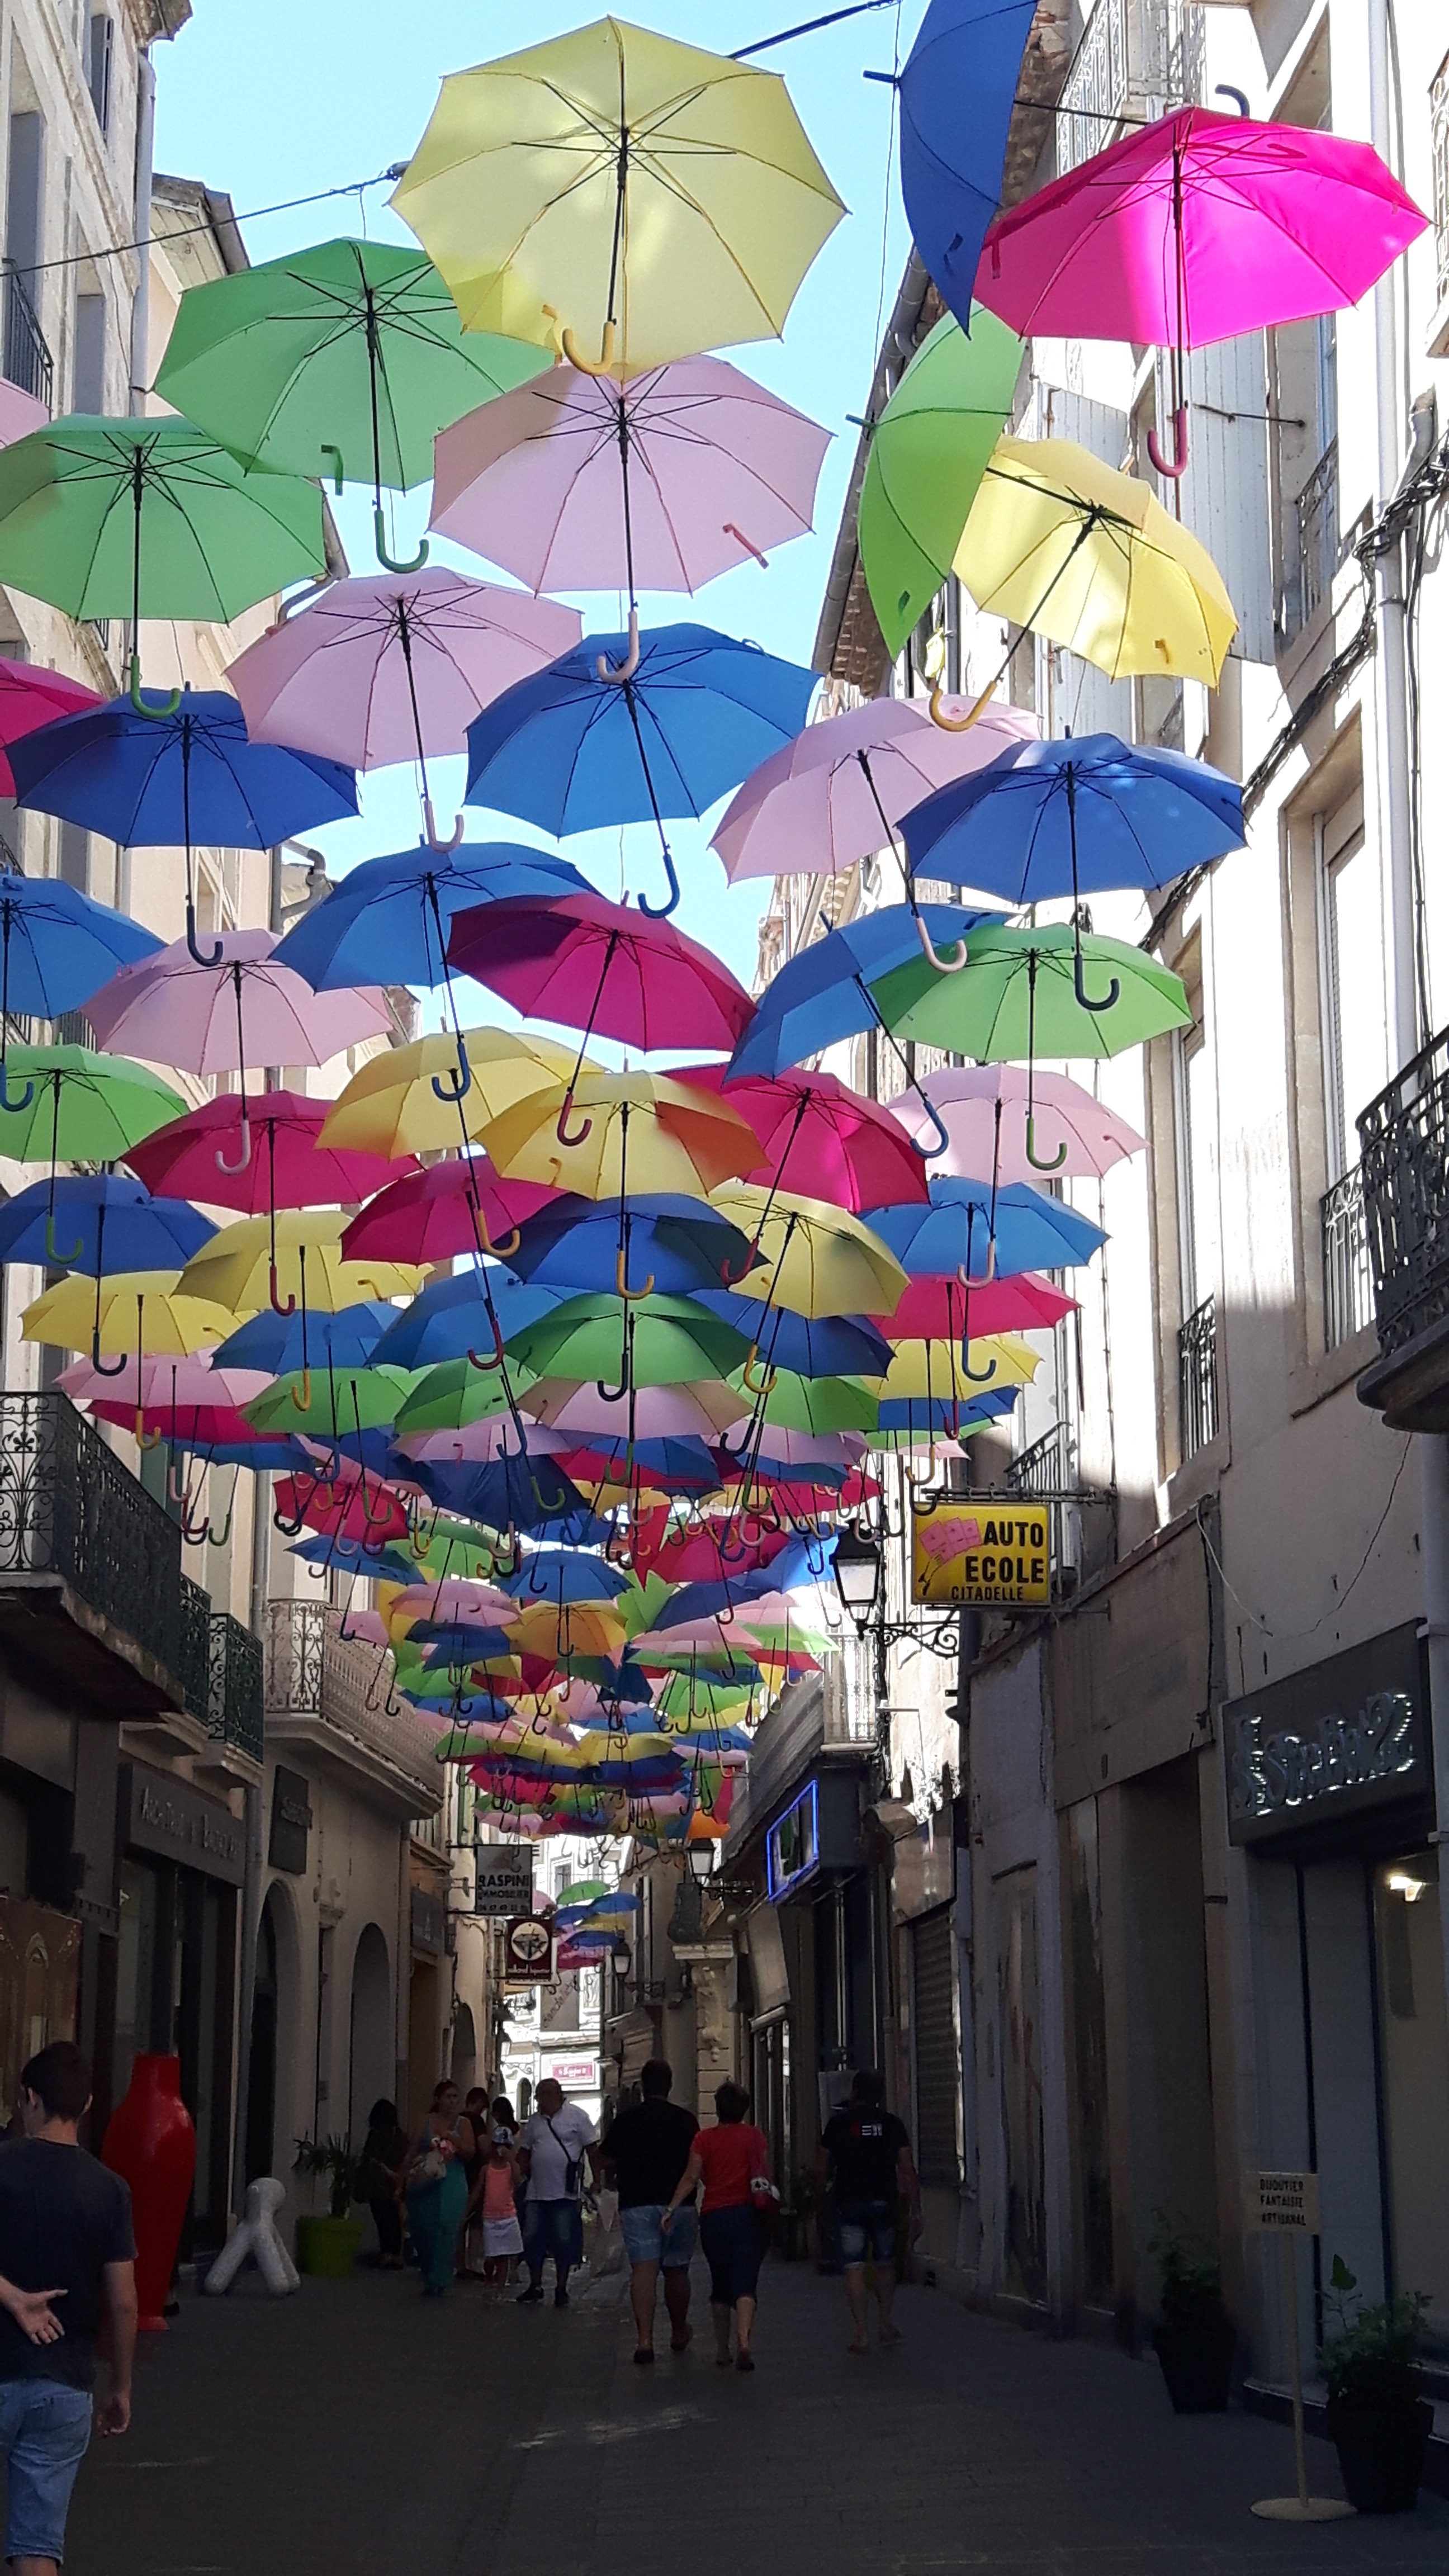
road, street, town, city, color, market, public space, shops, bordeaux, parasol, neighbourhood, human settlement